List of EastEnders characters introduced in 2014

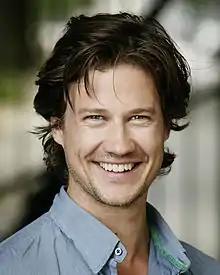
Kristian Kiehling, who portrays Aleks Shirovs.

Aleks puts market assistant Tamwar Masood (Himesh Patel) on probation and warns him to prove himself if he wants to keep his job. He tells Tamwar that there are plans to merge the street markets and not to tell anyone. However, Tamwar's sister Shabnam (Rakhee Thakrar), leaks the news causing the market traders to rally together, led by Ian Beale (Adam Woodyatt) and Linda Carter (Kellie Bright). He and Jake Stone (Jamie Lomas) rent a flat together. Aleks dates Roxy Mitchell (Rita Simons), on orders from her sister, Ronnie (Samantha Womack). When Ronnie calls their relationship off, Aleks is annoyed. When Ronnie fails to meet Roxy as planned, she calls Aleks and he comes to her rescue. The pair end up having sex, which infuriates Ronnie.